Joe Klink

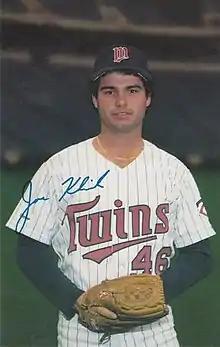
Klink in 1987

Joseph Charles Klink (born February 3, 1962) is an American former professional baseball pitcher. He played in Major League Baseball (MLB) from 1987 to 1996 for the Minnesota Twins, Oakland Athletics, Florida Marlins, and Seattle Mariners. Klink once went 90 consecutive games without allowing a home run, the longest by a left-handed pitcher since at least 1957 and possibly the longest such streak of all time.